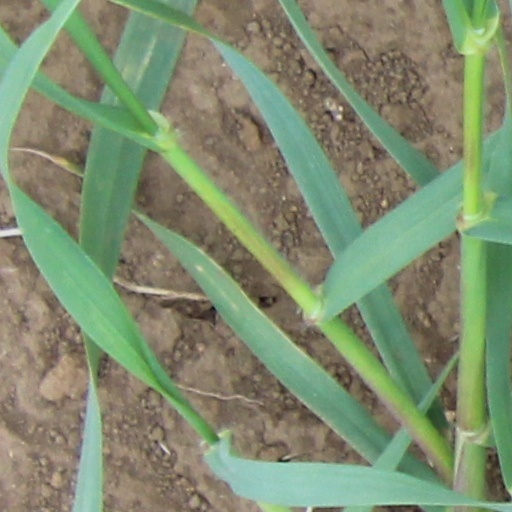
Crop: wheat